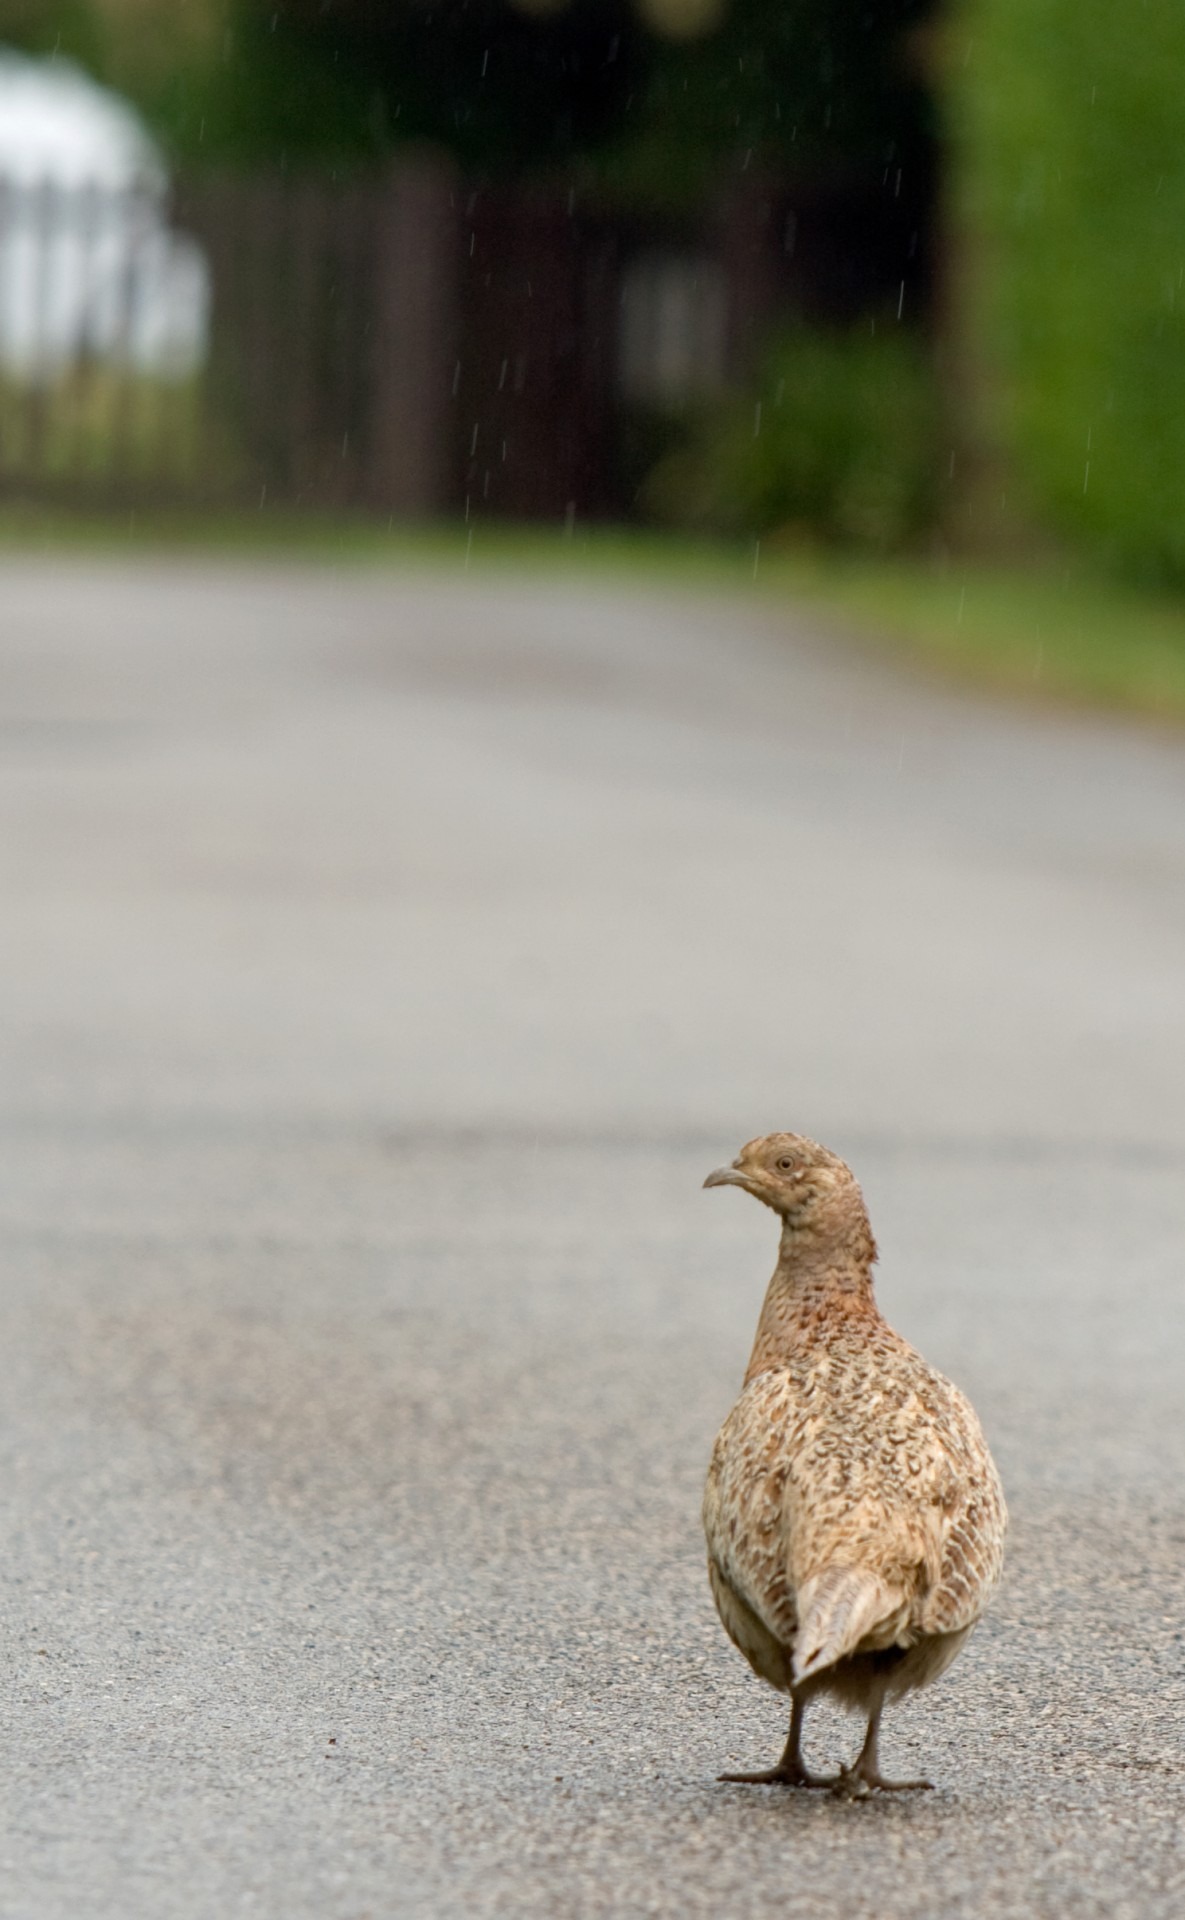
nature, bird, road, cute, female, wildlife, standing, fauna, hen, close up, pheasant, duck, vertebrate, beautiful, game bird, water bird, ducks geese and swans